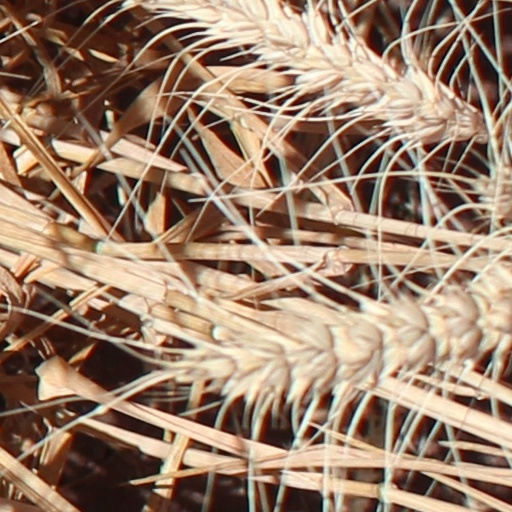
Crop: wheat